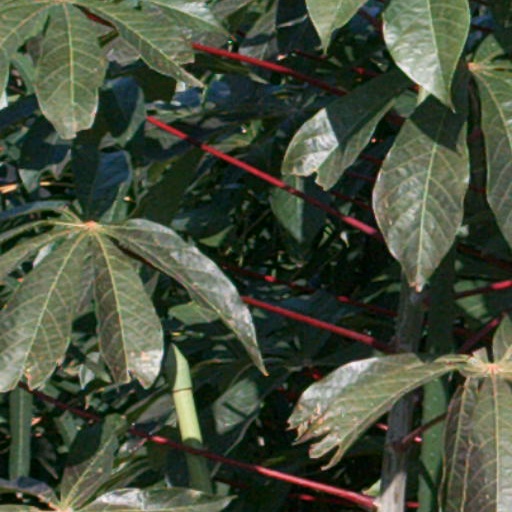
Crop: cassava